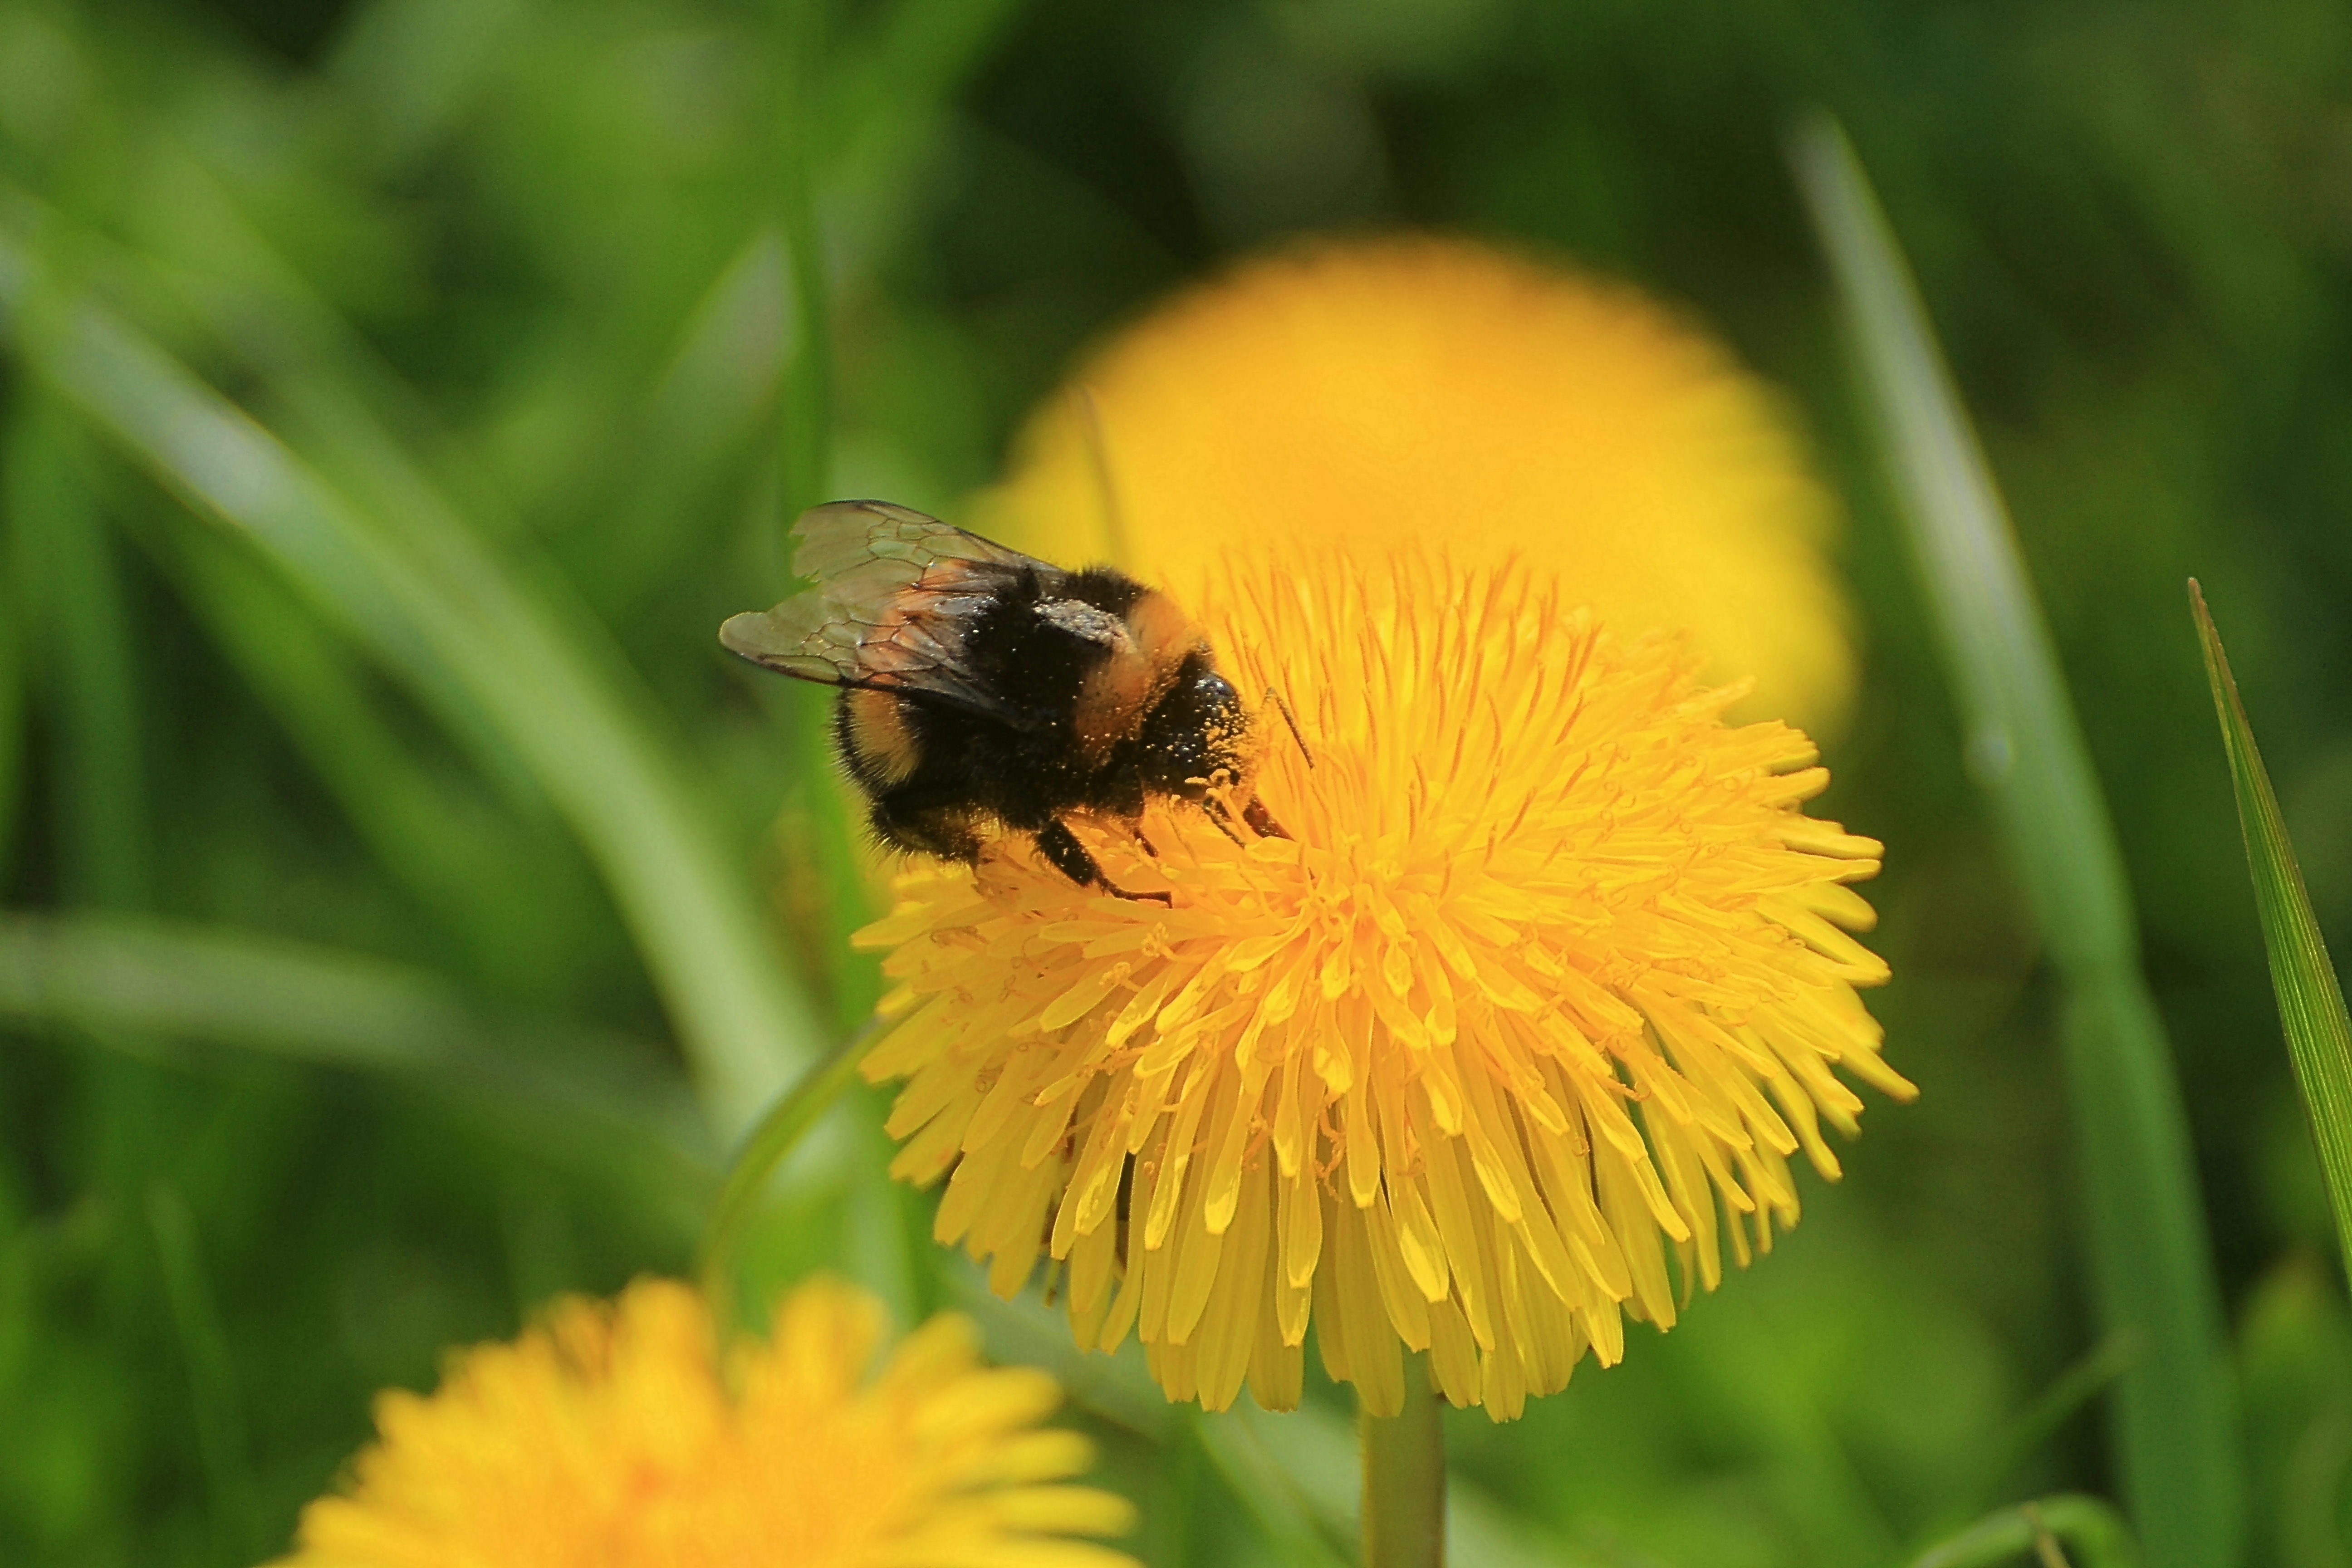
nature, plant, meadow, dandelion, prairie, flower, petal, wildlife, pollen, insect, botany, yellow, flora, fauna, invertebrate, wildflower, weed, close up, pointed flower, bee, taraxacum, bumblebee, hummel, nectar, hymenoptera, bombus, composites, macro photography, inflorescence, flowering plant, common dandelion, honey bee, pollinator, ruderalia, real bees, taraxacum sect ruderalia, plant stem, membrane winged insect, stechimmen